New York State Route 31F

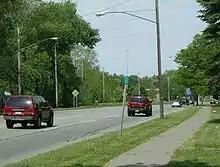
Looking west on NY 31F just east of I-490 in Pittsford. The reference marker alongside the road erroneously reads "253" for NY 253

All of what is now NY 31F was originally designated as part of Route 20, an unsigned legislative route, by the New York State Legislature in 1908. Route 20 entered the village of Macedon on modern NY 31 and continued westward to Rochester on current NY 96. On March 1, 1921, Route 20 was realigned to utilize modern NY 31 and NY 250 between Macedon and Fairport. Although all of modern NY 31F was part of a legislative route at one time and was state-maintained west of Fairport and from Macedon Center to Macedon by 1926, it was not assigned a posted route number until the 1930s.